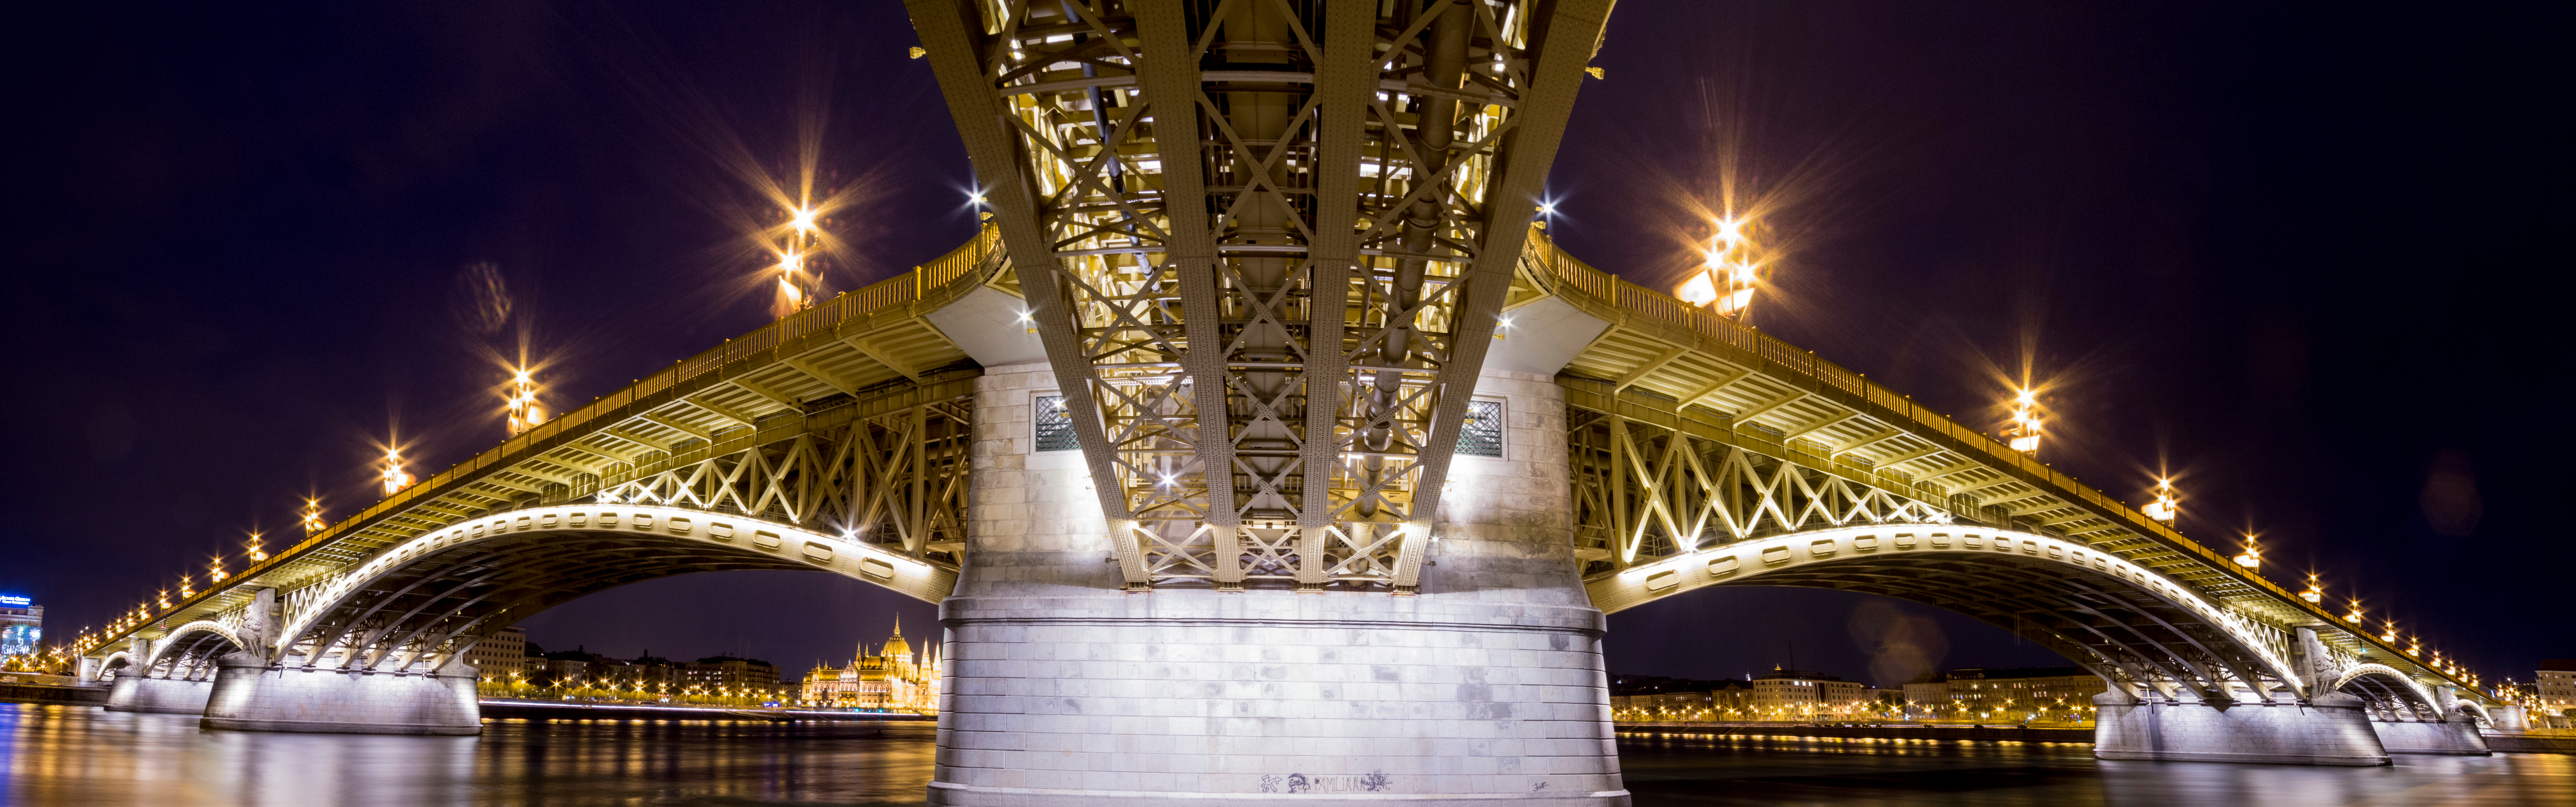
light, bridge, night, cityscape, arch, landmark, symmetry, metropolis